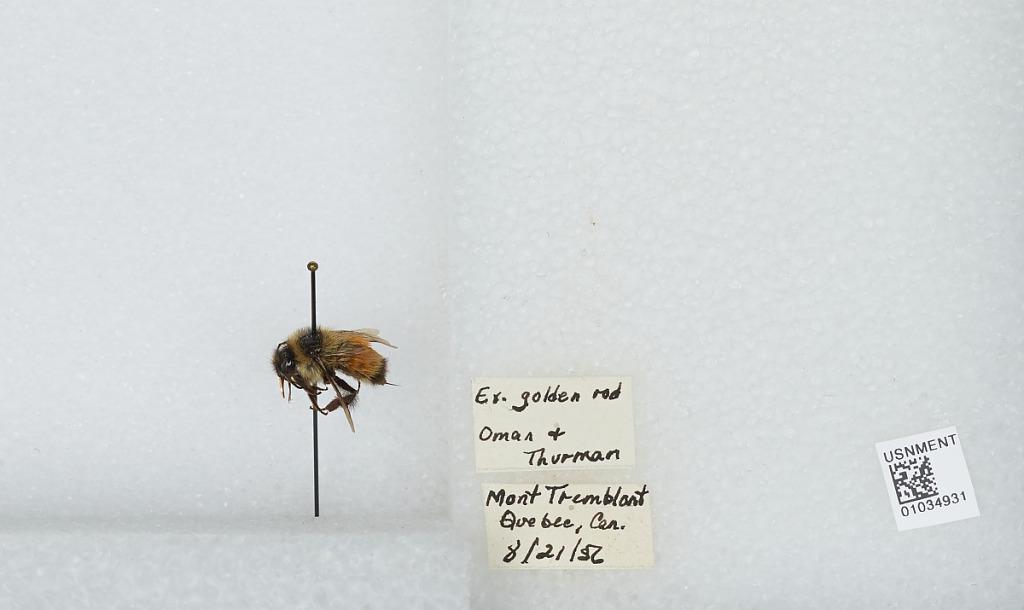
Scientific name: Bombus (Pyrobombus) ternarius Say
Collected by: Oman & Thurman
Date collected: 1956-8-21
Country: Canada
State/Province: Quebec
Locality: Mont Tremblant
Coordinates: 46.1614, -74.5603